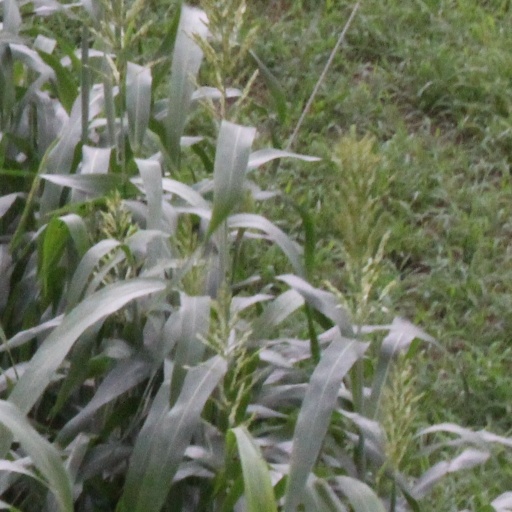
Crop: sorghum